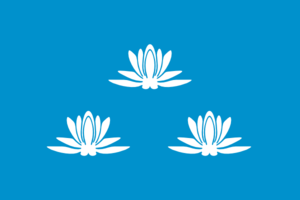
Novokouïbychevsk est une ville de l'oblast de Samara, en Russie. Sa population s'élevait à 102 933 habitants en 2017.